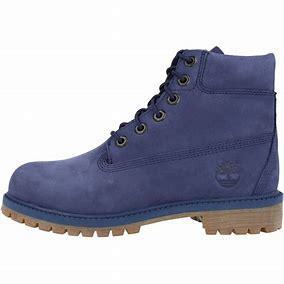
Brand: Timberland
Model: 6